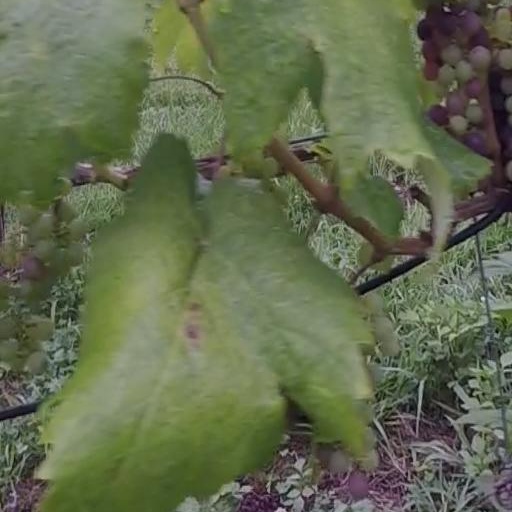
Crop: grape